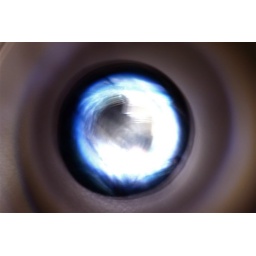
A mirror in my bathroom